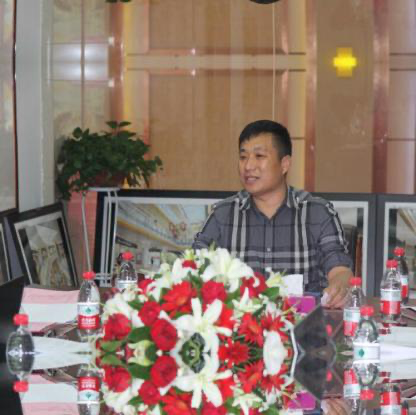
Objects in the image:
label: head